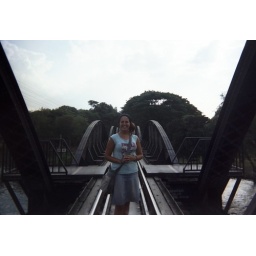
Me on the bridge over the river kwae, Thailand